Frederick Layton

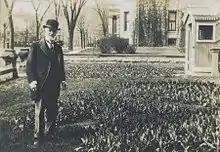
Frederick Layton in garden in front of his Marshall Street residence in Milwaukee

In 1849, John and Frederick purchased farmland near what is now Forest Home Cemetery and built a three-story brick building, constructed for the purpose of a home as well as a hotel for paying guests traveling the Janesville–Milwaukee Plank Road. The Layton Hotel was a popular choice for farmers transporting wheat: "the roads were in such frightful condition that farmers and other travelers welcomed the opportunity to stay overnight, waiting for daylight to continue their journey."